Clifton F. Hodge

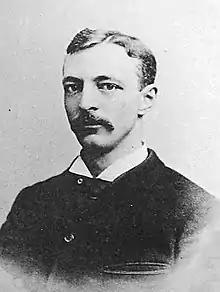
Hodge c. 1893

Clifton Fremont Hodge (16 October 1859 – 1949) was an American professor of physiology who worked at Clark University. An educator and a keen experimental biologist, he took great interest in natural history, animal behavior, and public understanding of biology, taking an active role in public debates on vivisection, experimentation on animals, conservation, and evolution. He opposed a bounty offered for specimens of the last few passenger pigeons which was eventually withdrawn. His textbook "Civic Biology" (1919) was the last biology text dealing with evolution before the anti-evolution movement began in 1920.